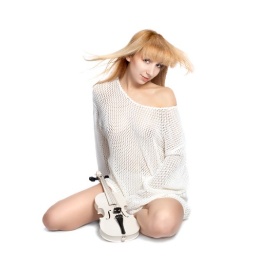
beautiful girl in white with violin, over white.